Jubilee in the Catholic Church

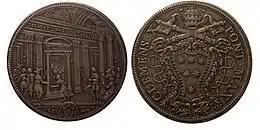
A piastre from the Holy Year 1675, issued under Clement X, mint of Rome, Papal States

A jubilee is a special year of remission of sins, debts and universal pardon. In the Book of Leviticus, a jubilee year is mentioned as occurring every 50th year (after 49 years, 7x7, as per Leviticus 25:8) during which slaves and prisoners would be freed, debts would be forgiven and the mercies of God would be particularly manifest.